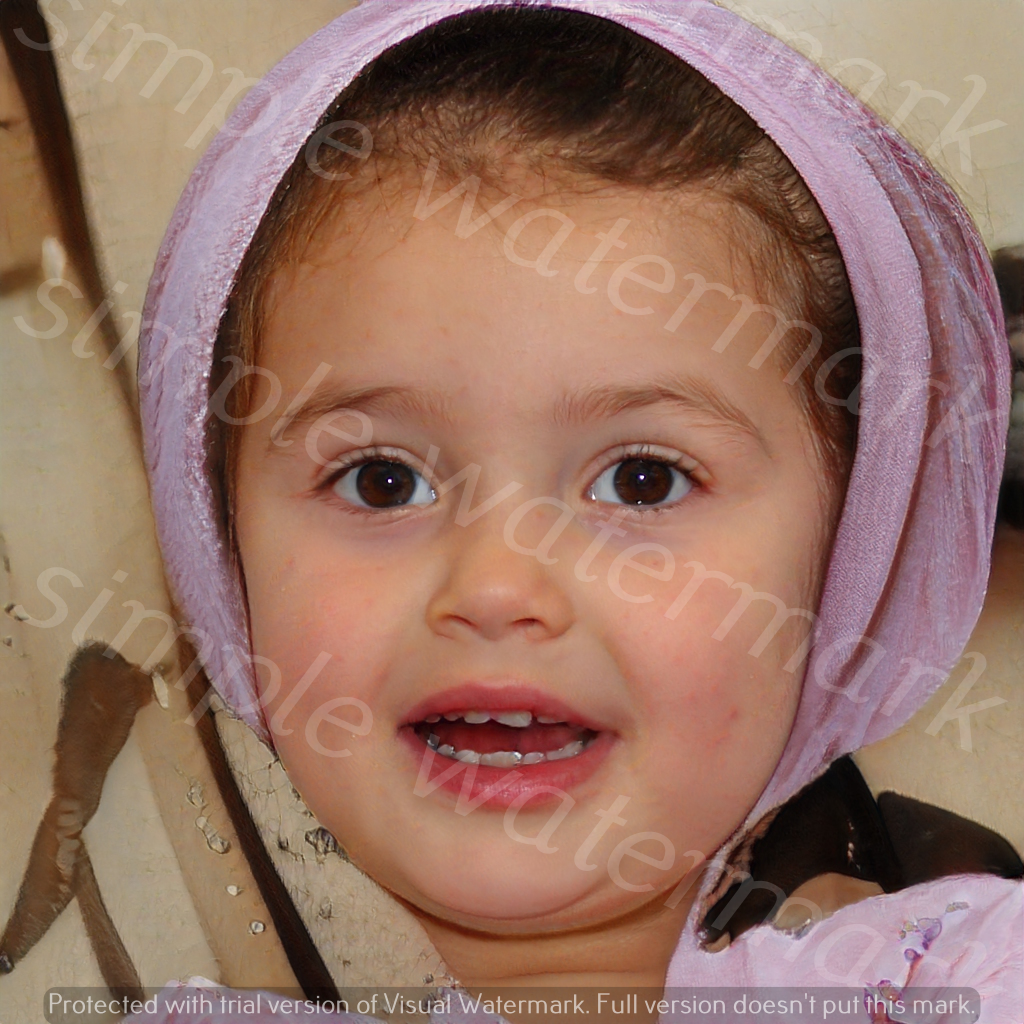
Label: Watermark